Haima Familia M5

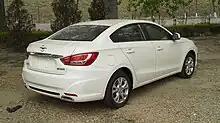
Haima Familia M5 rear

Originally launched as the third generation Haima Family sedan, the model was later renamed to Haima Familia M5, replacing the Haima 3 or Haima Family compact cars.